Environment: real
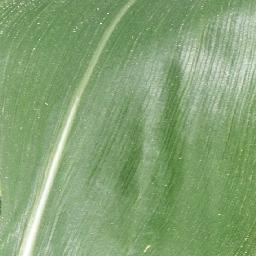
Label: healthy